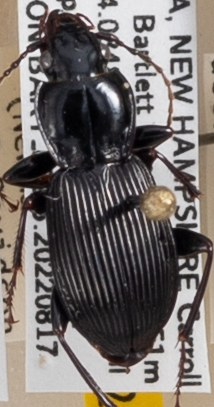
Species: Pterostichus coracinus
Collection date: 2022-08-03 04:00:00
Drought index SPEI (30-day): -0.54
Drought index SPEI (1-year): -0.9
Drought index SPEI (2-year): -1.69